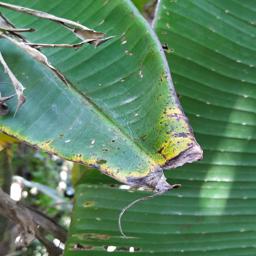
Label: BLACK SIGATOKA